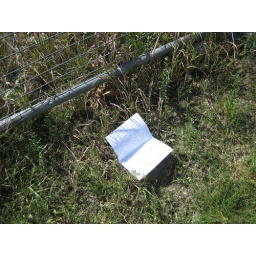
on the ground near a building site. perhaps not as effective as say, the office, but at least she's trying.